Victorian Undead

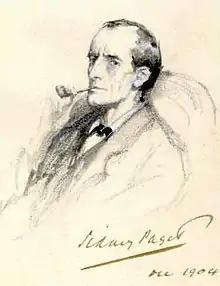
Sherlock Holmes

In 1854, a strange comet enters over London, releasing little fragments of which one fragment penetrated into a street pump near Broad Street in Soho. Five months later, Soho suffers what appears to be a cholera outbreak. Doctor John Snow and Reverend Henry Whitehead investigate the outbreak. While Snow postulates the cause for the outbreak, Reverend Whitehead discusses a recent confession from a tanner's apprentice about the dead coming back to life. Soon afterwards, one of Snow's deceased patients is resurrected as a zombie in front of a shocked Snow and Whitehead.